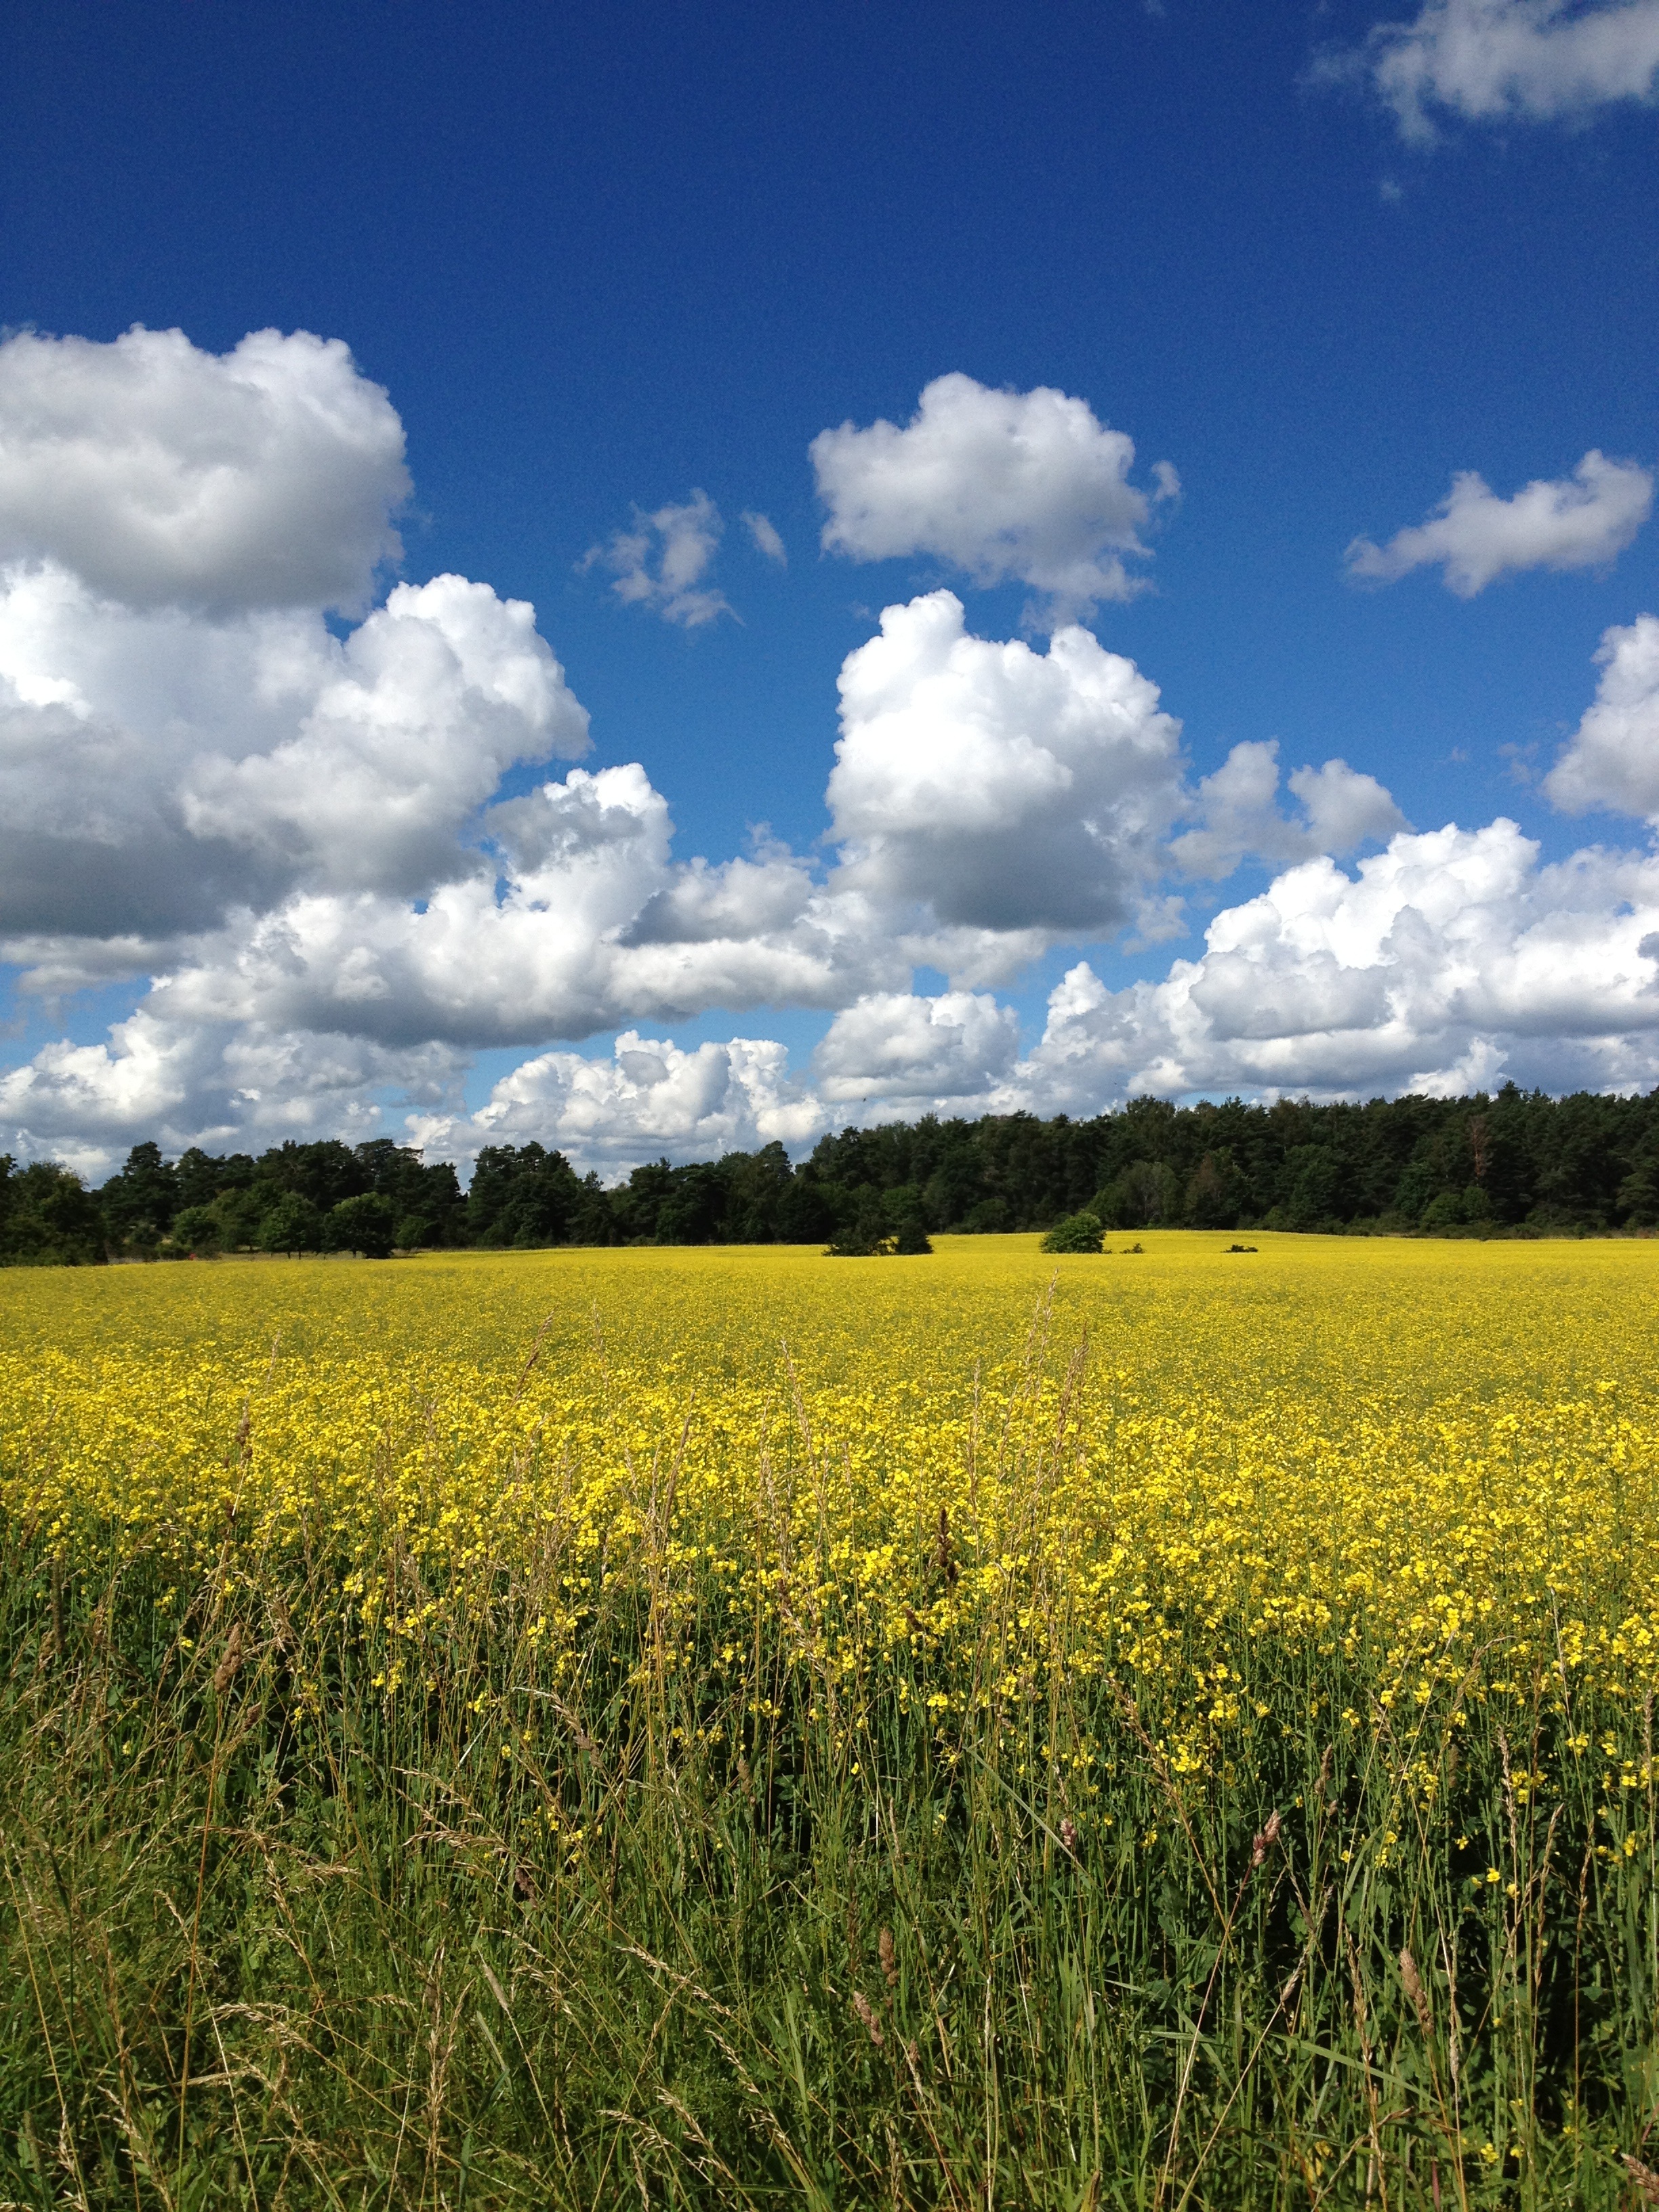
landscape, nature, grass, horizon, cloud, plant, sky, field, meadow, prairie, countryside, sunlight, flower, summer, food, produce, vegetable, crop, pasture, agriculture, plain, rapeseed, blue sky, wildflower, grassland, sweden, habitat, canola, ecosystem, himmel, brassica, swedish, sky blue, steppe, rural area, flowering plant, yellow fields, natural environment, grass family, land plant, mustard plant